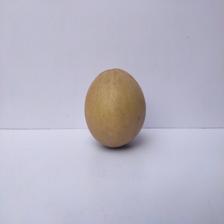
Size: Large